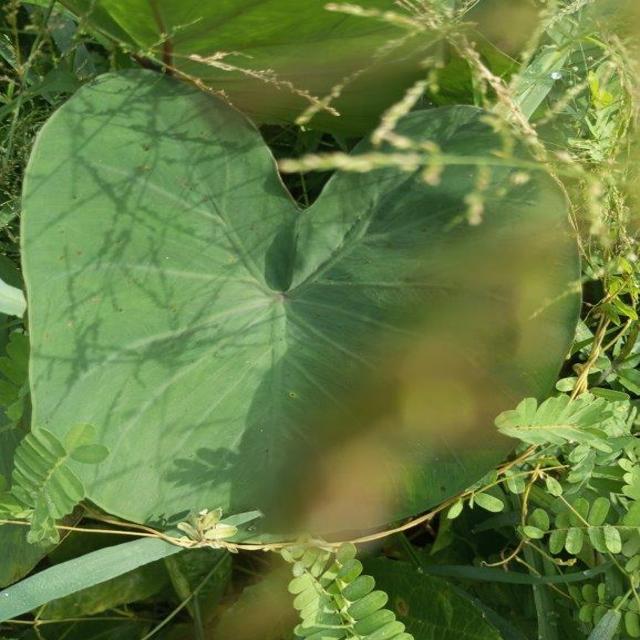
Label: Healthy